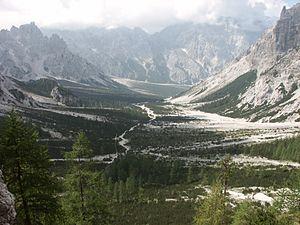
Les parcs nationaux en Allemagne sont des zones naturelles ou semi-naturelles de conservation de la nature, régies par une loi fédérale entrée en vigueur le 1ᵉʳ janvier 1977.
Le parc national de Berchtesgaden, créé en 1978, est situé en Bavière. C'est le seul parc national alpin en Allemagne. Il couvre une superficie de 210 km² et représente une partie de la « réserve de biosphère du pays de Berchtesgaden », reconnue par l’UNESCO depuis 1990.